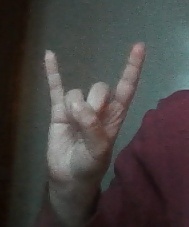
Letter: la